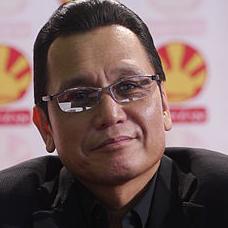
Age: 51